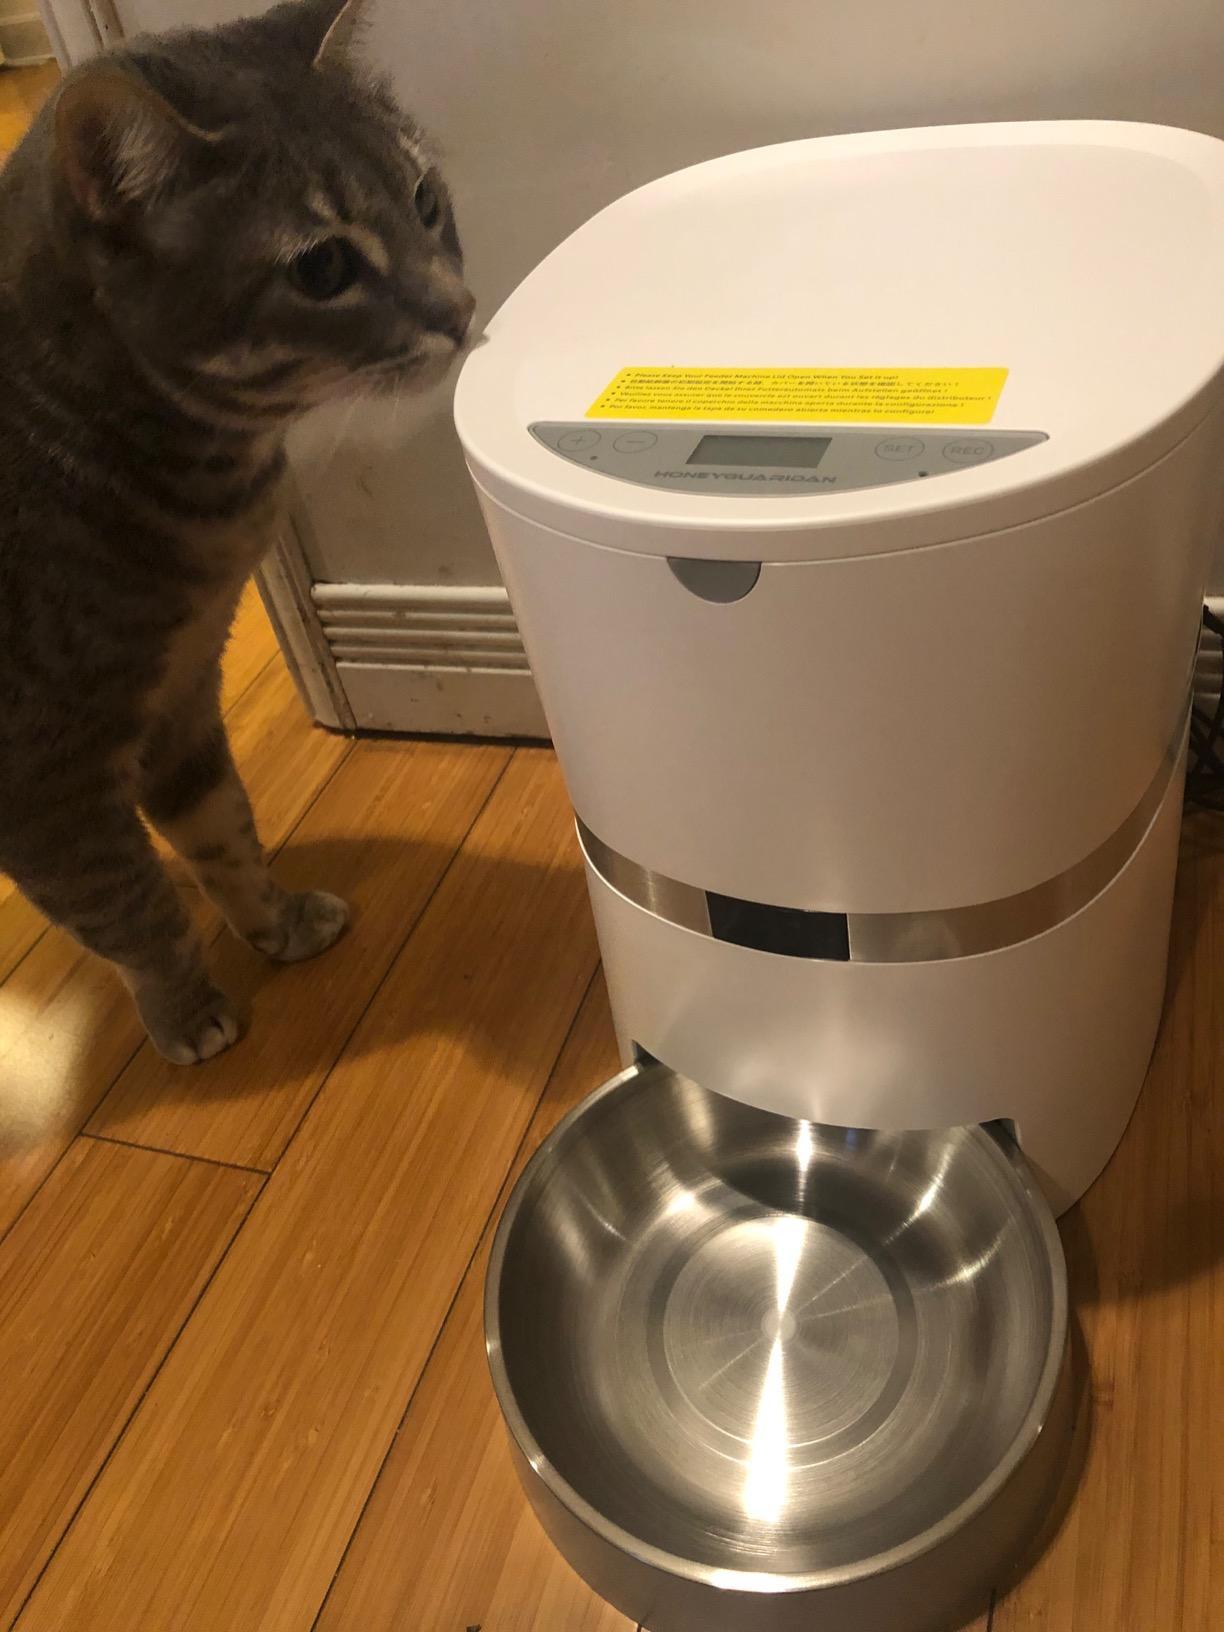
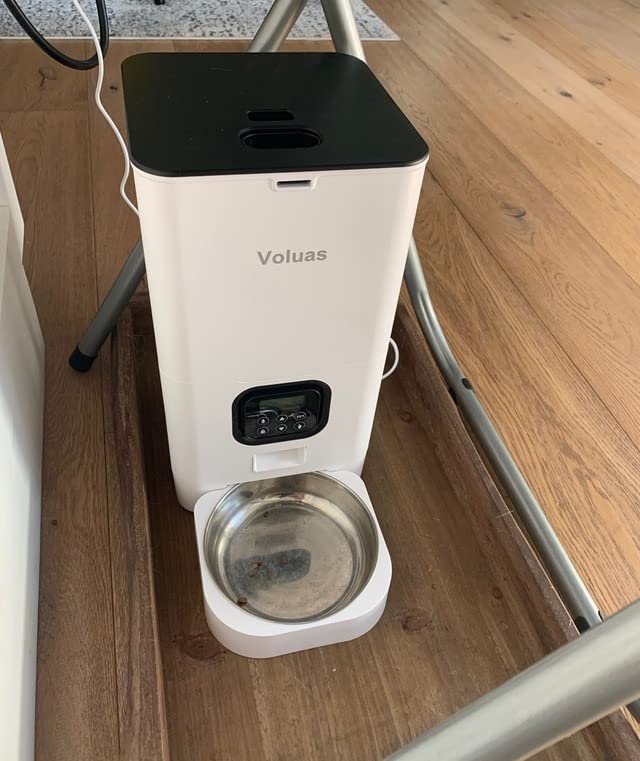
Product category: items_feeder
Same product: no